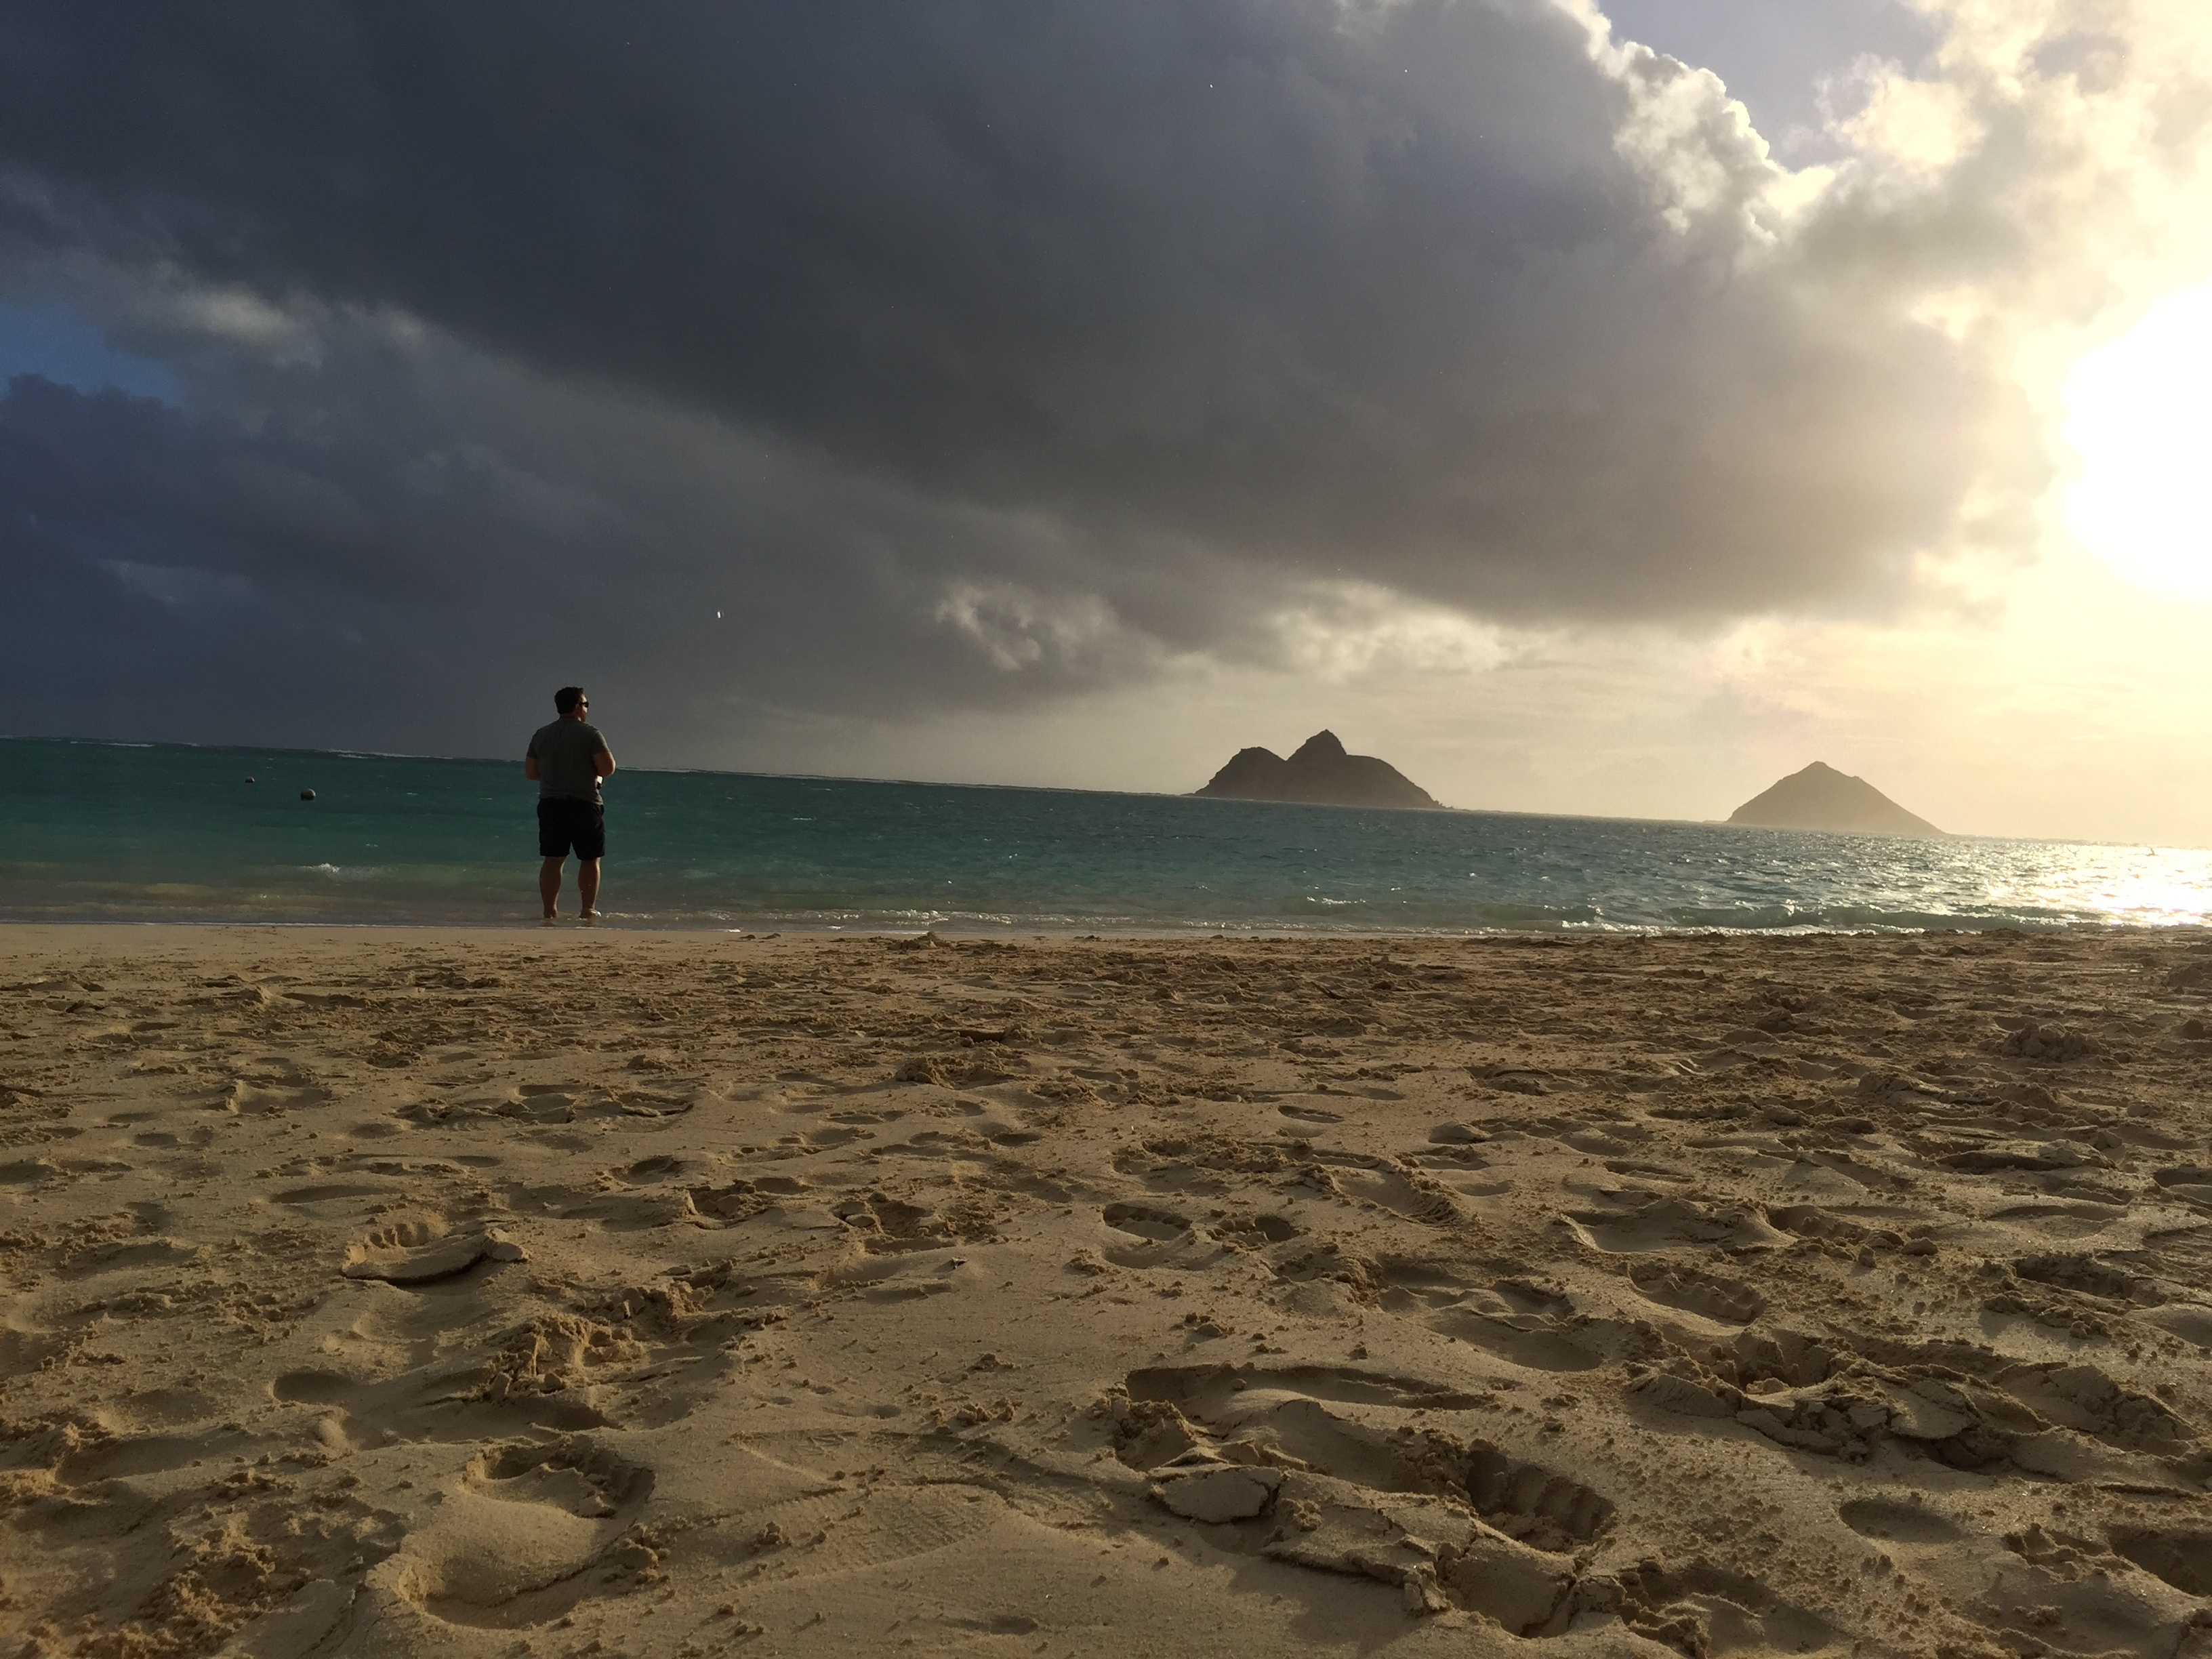
beach, sea, coast, sand, ocean, horizon, cloud, sunset, sunlight, shore, wave, dusk, bay, body of water, cape, wind wave